Growth hormone-binding protein

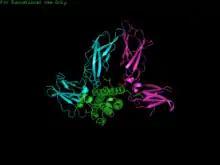
Two growth hormone-binding proteins (blue, pink) in a two-to-one ratio with growth hormone (green). Source: PDB 1HWG

The full range of physiological consequences of GHBP binding GH is not known , however literature provides evidence that the carrier-protein prolongs the half-life of growth hormone through its binding with the ligand.